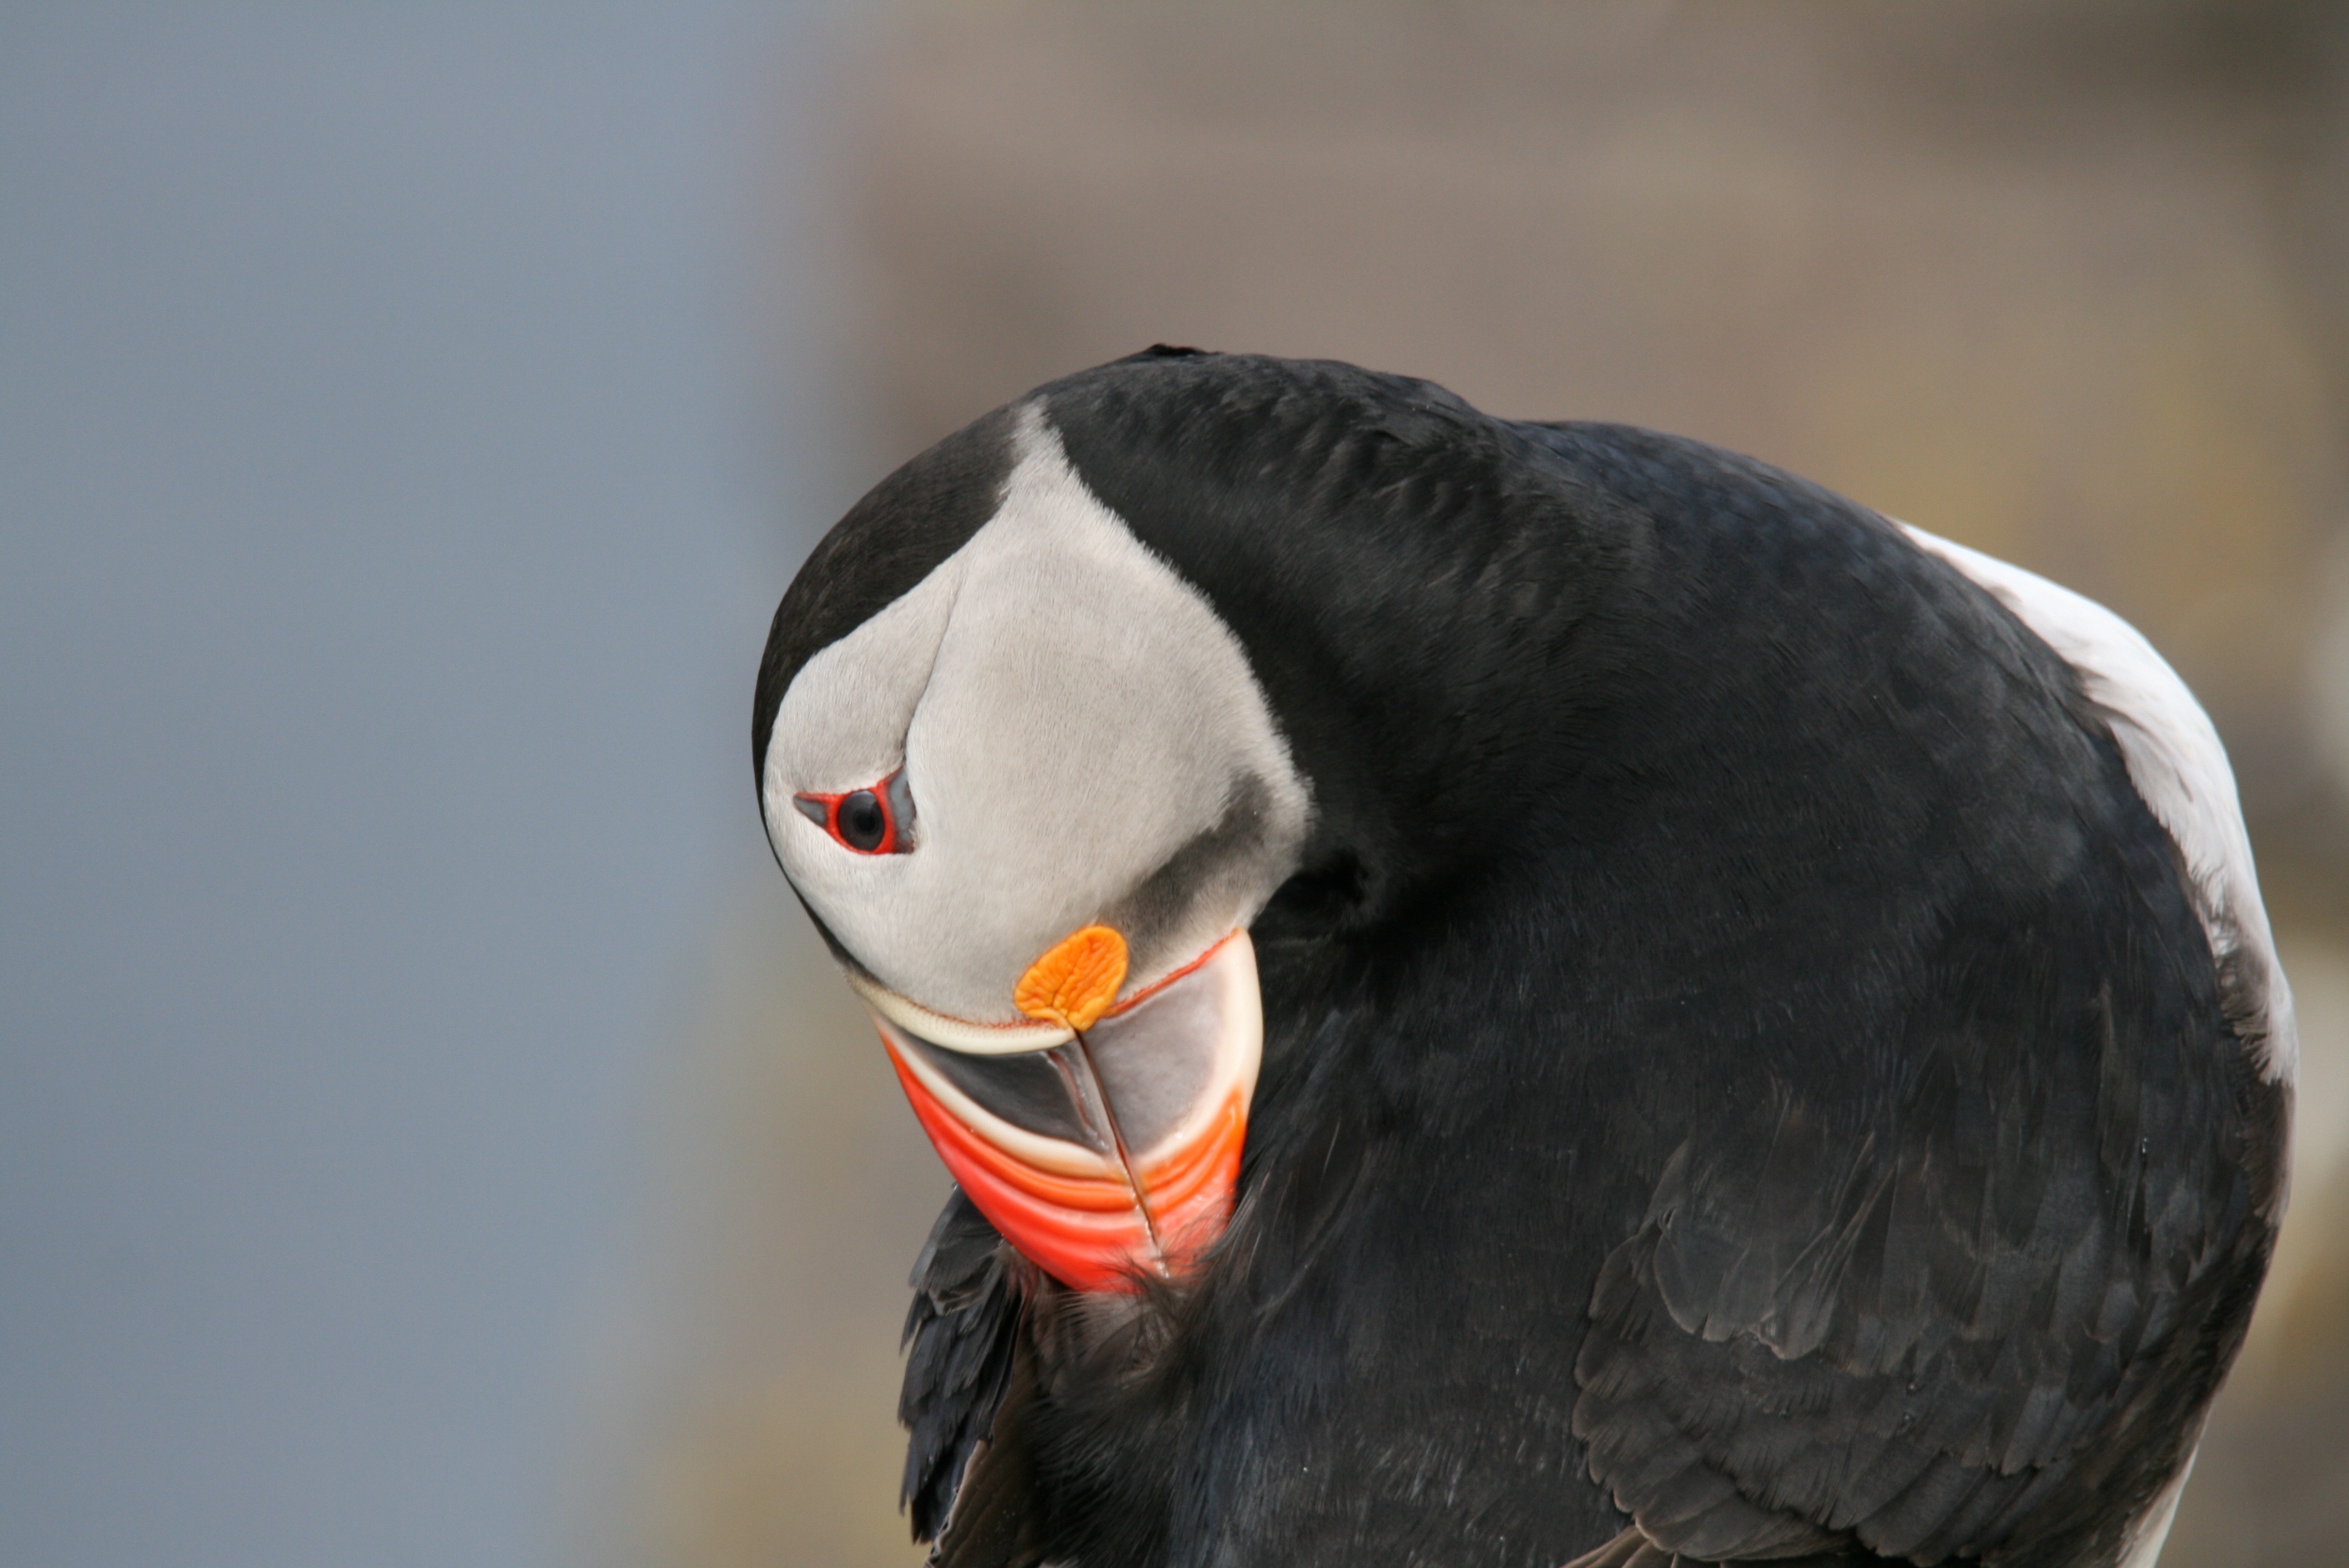
bird, wing, seabird, wildlife, beak, iceland, black, fauna, puffin, close up, vertebrate, charadriiformes